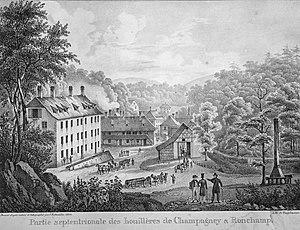
Les logements du hameau de la houillère en 1826, le bâtiment de gauche a été démoli en 1992.
Le hameau de la Houillère est un hameau situé sur les territoires des communes françaises de Ronchamp et de Champagney au cœur du bassin minier, dans le département de la Haute-Saône en région Bourgogne-Franche-Comté.
Les houillères de Ronchamp sont des mines de charbon situées dans l'est de la France exploitant la partie occidentale du bassin houiller stéphanien sous-vosgien, sous l'administration de différentes compagnies minières. Elles s'étendent sur trois communes, Ronchamp, Champagney et Magny-Danigon, dans le département de la Haute-Saône. Elles ont produit entre 16 et 17 millions de tonnes pendant plus de deux siècles, du milieu du XVIIIᵉ siècle jusqu'au milieu du XXᵉ siècle pour alimenter les industries saônoises et alsaciennes. Leur exploitation a profondément marqué le paysage du bassin minier de Ronchamp et Champagney avec ses terrils, cités minières et puits de mine, mais aussi l'économie et la population locale. Une forte camaraderie et une conscience de classe se développent, notamment avec l'arrivée des Fressais, favorisant plusieurs grèves et mouvements sociaux.
Le puits Saint-Louis est l'un des principaux puits des houillères de Ronchamp, dans la région française de Bourgogne-Franche-Comté. Situé dans le hameau de la Houillère, sur la commune de Champagney, il est le premier véritable puits de mine creusé dans le bassin minier ronchampois. Il est le charbonnage plus productif des houillères de Ronchamp pendant la première moitié du XIXᵉ siècle. Ce puits connaît également le premier coup de grisou du bassin minier le 10 avril 1824, qui fait vingt morts et seize blessés. Plus tard, le 31 mai 1830, survient un second coup de grisou encore plus meurtrier avec vingt-huit victimes. La fosse est finalement abandonnée et remblayée en 1842. Une cité minière est construite à côté du puits dans les années 1850.